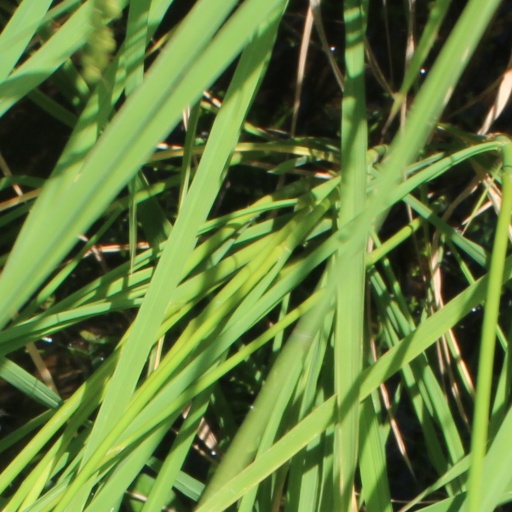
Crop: rice